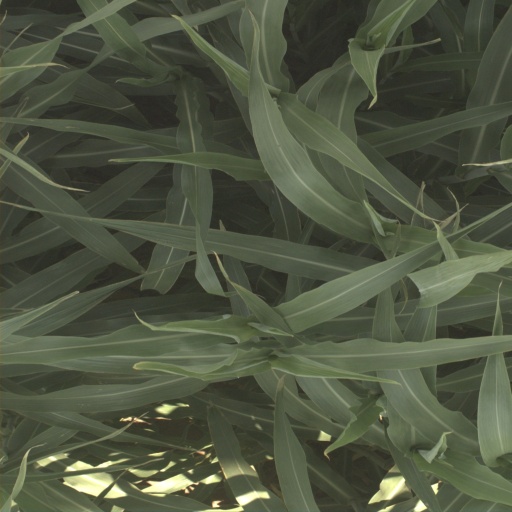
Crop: sorghum